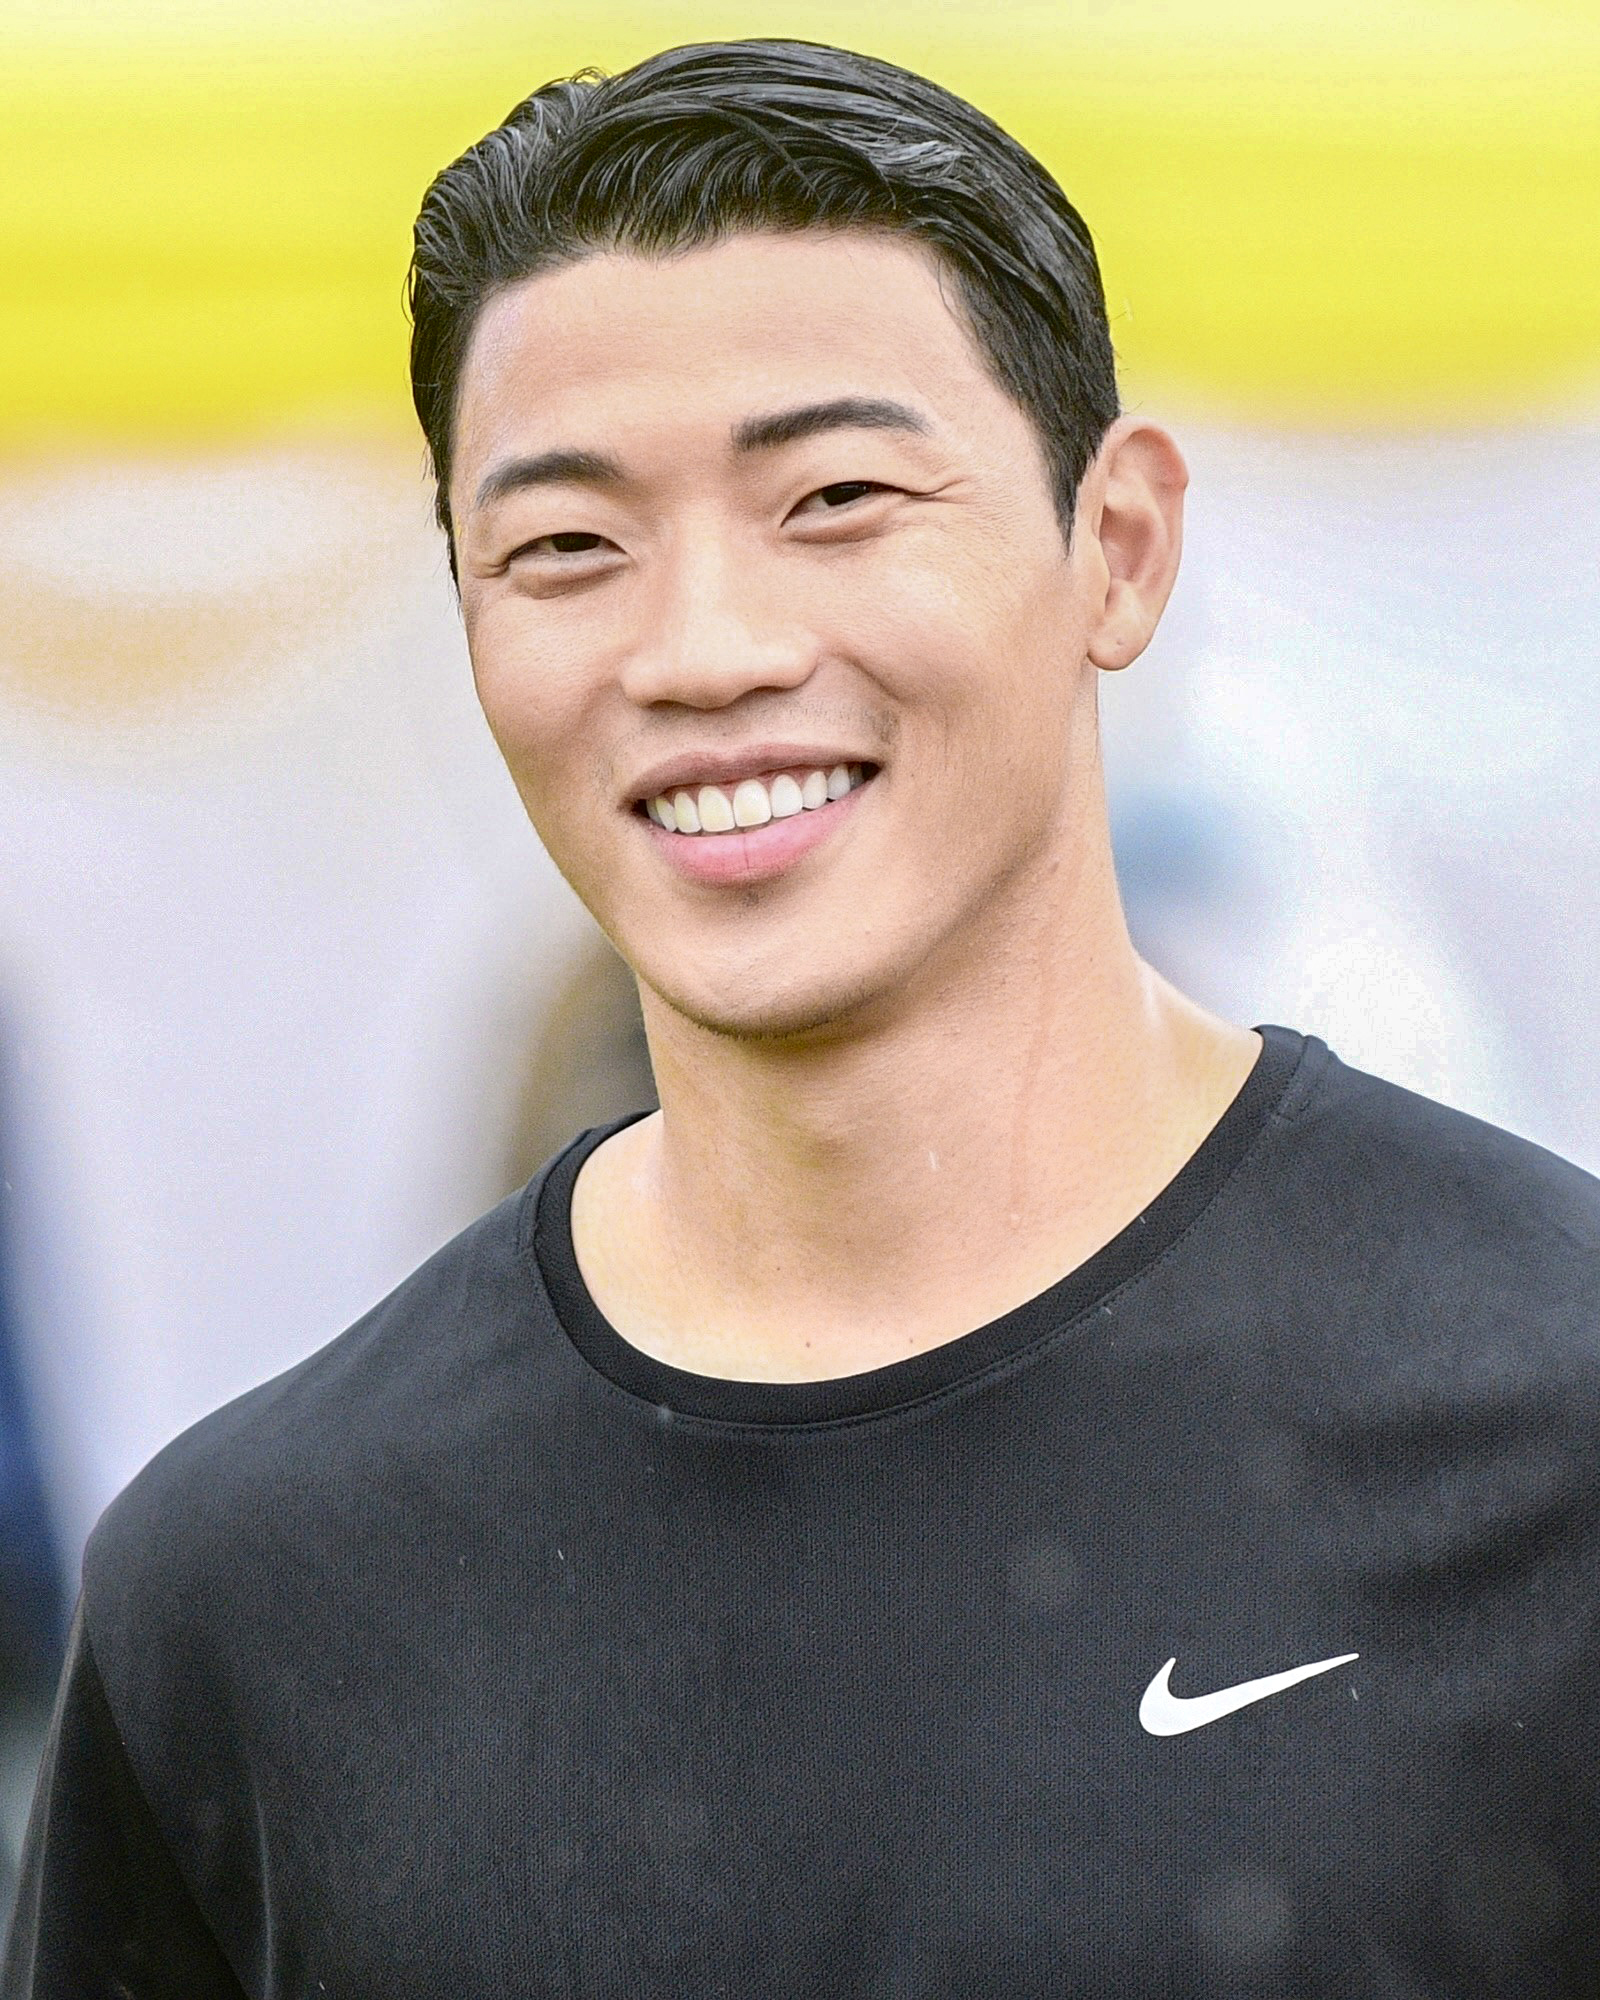
ฮวัง ฮี-ชัน

| name = ฮวัง ฮี-ชัน
| image = 240622 황희찬 풋볼 페스티벌.jpg
| fullname = ฮวัง ฮี-ชัน
| birth_place = ชุนช็อน จังหวัดคังว็อน (ประเทศเกาหลีใต้)|คังว็อน เกาหลีใต้
| height = 1.77 m
| position = กองหน้า
| currentclub = สโมสรฟุตบอลวุลเวอร์แฮมป์ตันวอนเดอเรอส์|วุลเวอร์แฮมป์ตันวอนเดอเรอส์
| clubnumber = 11
| youthyears1 = 2012–2014
| youthclubs1 = โปฮัง สตีลเลอร์ส
| years1 = 2015–2020
| clubs1 = สโมสรฟุตบอลเร็ดบุลซัลทซ์บวร์ค|เร็ดบุลซัลทซ์บวร์ค
| caps1 = 86
| goals1 = 28
| years2 = 2015–2016
| clubs2 = → FC Liefering|ลีเฟอริง (ยืม)
| caps2 = 31
| goals2 = 13
| years3 = 2018–2019
| clubs3 = → ฮัมบัวร์เกอร์ เอ็สเฟา (ยืม)
| caps3 = 20
| goals3 = 2
| years4 = 2020–2022
| clubs4 = แอร์เบ ไลพ์ซิช
| caps4 = 20
| goals4 = 0
| years5 = 2021–2022
| clubs5 = → สโมสรฟุตบอลวุลเวอร์แฮมป์ตันวอนเดอเรอส์|วุลเวอร์แฮมป์ตันวอนเดอเรอส์ (ยืม)
| caps5 = 30
| goals5 = 5
| years6 = 2022–
| clubs6= สโมสรฟุตบอลวุลเวอร์แฮมป์ตันวอนเดอเรอส์|วุลเวอร์แฮมป์ตันวอนเดอเรอส์
| caps6= 46
| goals6= 13
| nationalyears1 = 2010
| nationalteam1 = เกาหลีใต้ อายุไม่เกิน 14 ปี
| nationalyears2 = 2011–2012
| nationalteam2 = เกาหลีใต้ อายุไม่เกิน 17 ปี
| nationalcaps2 = 7
| nationalgoals2 = 7
| nationalyears3 = 2013–2014
| nationalteam3 = เกาหลีใต้ อายุไม่เกิน 20 ปี
| nationalcaps3 = 12
| nationalgoals3 = 6
| nationalyears4 = 2015–2018
| nationalteam4 = เกาหลีใต้ อายุไม่เกิน 23 ปี
| nationalcaps4 = 22
| nationalgoals4 = 5
| nationalyears5 = 2016–
| nationalteam5 = ฟุตบอลทีมชาติเกาหลีใต้|เกาหลีใต้
| nationalcaps5 = 63
| nationalgoals5 = 13
| medaltemplates = MedalCountry |
Infobox Korean name|hangul=|hanja=|rr=Hwang Huichan|mr=Hwang Hŭich'an
ฮวัง ฮี-ชัน (; เกิด 26 กุมภาพันธ์ ค.ศ. 1996) เป็นนักฟุตบอลชาวเกาหลีใต้ ปัจจุบันเล่นในตำแหน่งกองหน้าให้แก่วุลเวอร์แฮมป์ตันวอนเดอเรอส์ สโมสรในพรีเมียร์​ลีก​ และฟุตบอลทีมชาติเกาหลีใต้|ทีมชาติเกาหลีใต้
== สถิติอาชีพ ==
=== ทีมชาติ ===
=== ประตูในนามทีมชาติ ===
:"อ้างอิง"
| class="wikitable"
! ลำดับ !! วันที่ !! สนาม !! คู่แข่ง !! ประตู !! ผล !! รายการแข่งขัน
|-
| 1. || 13 มิถุนายน 2017 || สนามกีฬาญาซิม บิน ฮะมัด, โดฮา, กาตาร์ || || align=center | 2–2 || align=center | 2–3 || ฟุตบอลโลก 2018 รอบคัดเลือก โซนเอเชีย – รอบที่ 3|ฟุตบอลโลก 2018 รอบคัดเลือก
|-
| 2. || 27 มีนาคม 2018 || สนามกีฬาชล็อนสก์, คอชุฟ, โปแลนด์ || || align=center | 2–2 || align=center | 2–3 || กระชับมิตร
|-
| 3. || 22 มกราคม 2019 || สนามกีฬารอชิด, ดูไบ, สหรัฐอาหรับเอมิเรตส์ || || align=center | 1–0 || align=center | 2–1 || เอเชียนคัพ 2019 รอบแพ้คัดออก|เอเชียนคัพ 2019
|-
| 4. || 10 ตุลาคม 2019 || สนามกีฬาฮวาซ็อง, ฮวาซ็อง (จังหวัดคย็องกี)|ฮวาซ็อง, เกาหลีใต้ || || align=center | 3–0 || align=center | 8–0 || ฟุตบอลโลก 2022 รอบคัดเลือก โซนเอเชีย – รอบที่ 2|ฟุตบอลโลก 2022 รอบคัดเลือก
|
== เกียรติประวัติ ==
เร็ดบุลซัลทซ์บวร์ค
* ออสเตรียนฟุตบอลบุนเดสลีกา|ออสเตรียนบุนเดสลีกา: 2015–16, 2016–17, 2017–18
* ออสเตรียนคัพ: 2015–16, 2016–17
เกาหลีใต้ U23
* ฟุตบอลในเอเชียนเกมส์|เอเชียนเกมส์: ฟุตบอลในเอเชียนเกมส์ 2018 – ทีมชาย|2018
* ฟุตบอลเอเชียเยาวชนอายุไม่เกิน 23 ปี รองชนะเลิศ: ฟุตบอลเอเชียเยาวชนอายุไม่เกิน 23 ปี 2016|2016
รางวัลส่วนตัว
* ผู้ทำประตูสูงสุดในฟุตบอลเอเชียเยาวชนอายุไม่เกิน 16 ปี: ฟุตบอลเอเชียเยาวชนอายุไม่เกิน 16 ปี 2012|2012
== อ้างอิง ==
== แหล่งข้อมูลอื่น ==
* Hwang-Hee-chan-Official
* Hwang Hee-chan – National Team Stats at Korea Football Association|KFA
*
หมวดหมู่:กองหน้าฟุตบอล
หมวดหมู่:นักฟุตบอลชาวเกาหลีใต้
หมวดหมู่:นักฟุตบอลทีมชาติเกาหลีใต้
หมวดหมู่:ผู้เล่นสโมสรฟุตบอลเร็ดบุลซัลทซ์บวร์ค
หมวดหมู่:ผู้เล่นแอร์เบ ไลพ์ซิช
หมวดหมู่:ผู้เล่นในบุนเดิสลีกา
หมวดหมู่:ผู้เล่นสโมสรฟุตบอลวุลเวอร์แฮมป์ตันวอนเดอเรอส์
หมวดหมู่:ผู้เล่นในพรีเมียร์ลีก
หมวดหมู่:นักฟุตบอลในโอลิมปิกฤดูร้อน 2016
หมวดหมู่:ผู้เล่นในฟุตบอลโลก 2018
หมวดหมู่:ผู้เล่นในเอเชียนคัพ 2019
หมวดหมู่:ผู้เล่นในฟุตบอลโลก 2022
หมวดหมู่:บุคคลจากชุนช็อน